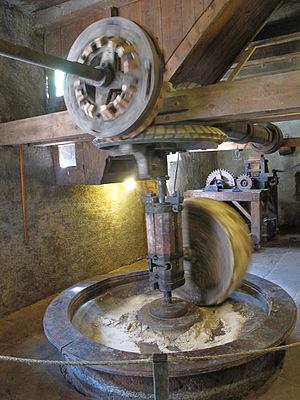
Engrenages et meule du moulin de Storckensohn (Haut-Rhin). L'axe horizontal est celui actionné par la roue du moulin. Il transmet la rotation à l'axe vertical.
Storckensohn est une commune française située dans le département du Haut-Rhin, en région Grand Est.